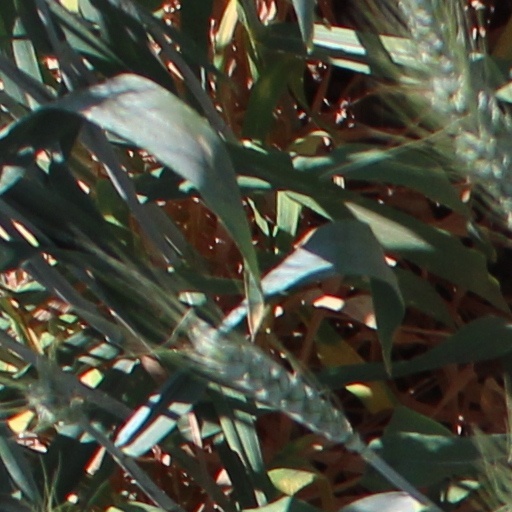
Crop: wheat